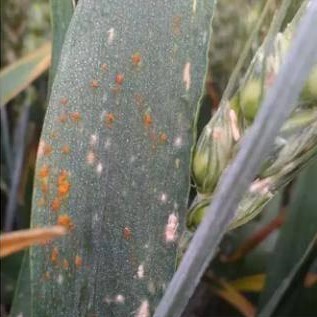
Plant: Wheat
Disease: wheat leaf rust